Ontario Hockey Association

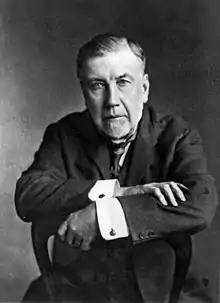
Black and white photo of Robertson sitting with arms folded

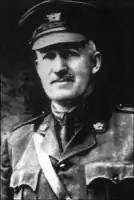
Black and white photo of a late middle-aged man wearing a Canadian Expeditionary Force officer's uniform

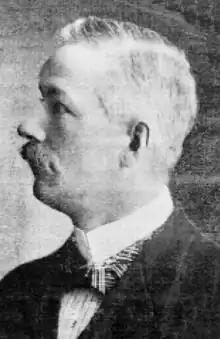
Black and white photo of a middle-aged man facing toward the photo's left, with a large moustache, wearing a dark suitcoat and a white dress shirt

The OHA was governed by elected presidents from 1890 to 1980. From 1980 onward, a board of directors was elected, with a full-time employee to execute duties as the president.